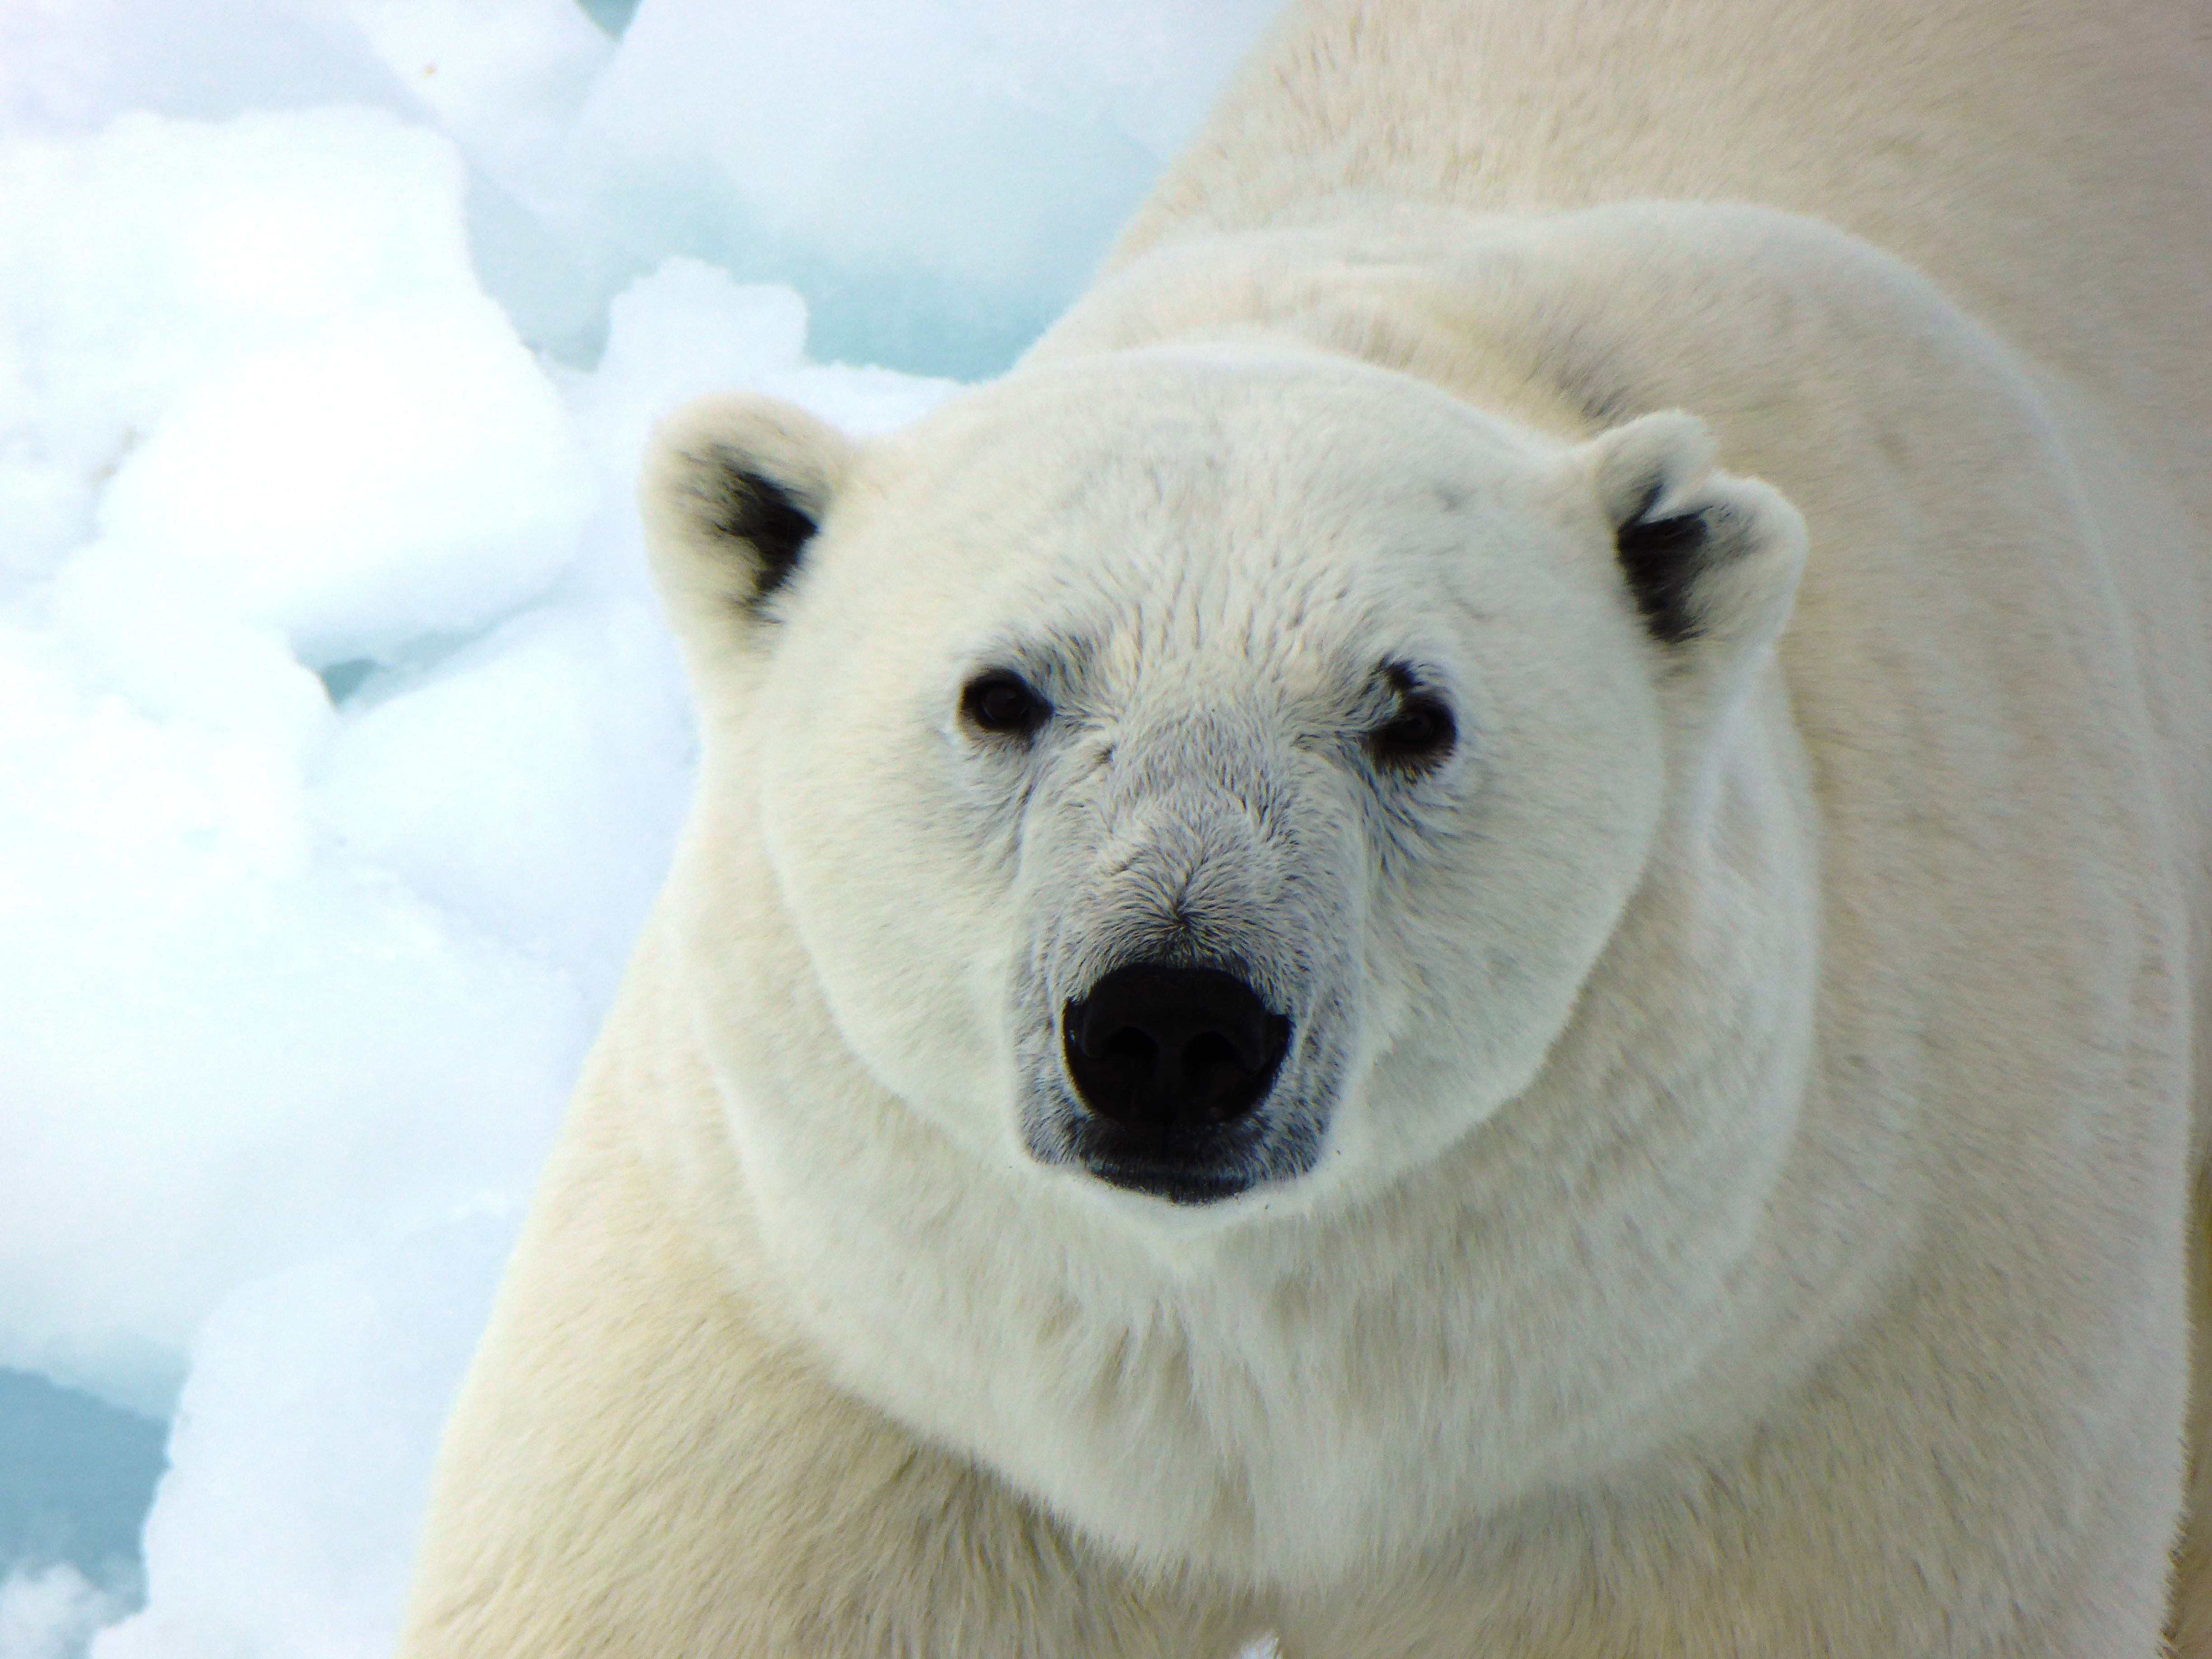
nature, snow, cold, winter, bear, wildlife, wild, ice, mammal, predator, arctic, fauna, polar bear, north, snout, carnivoran, terrestrial animal